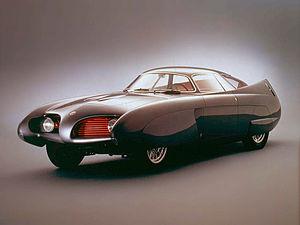
Le Salon de l'automobile de Turin est un salon automobile qui se tient chaque année à Turin, en Italie, de 1900 à 2000, puis à partir de 2015.